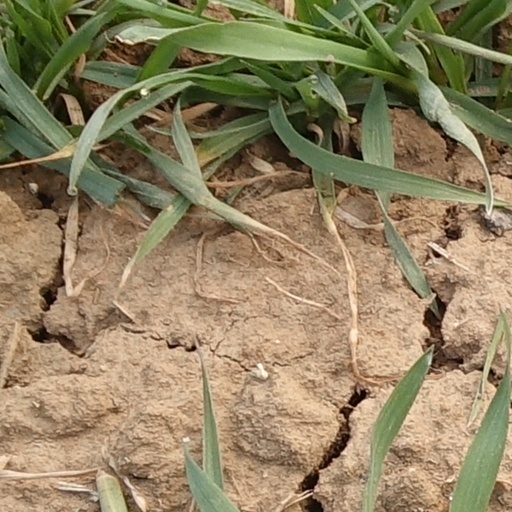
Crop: wheat